Cuban Junta

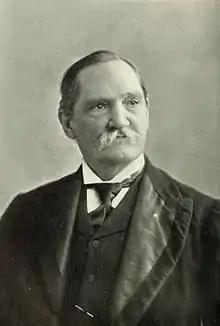
Tomás Estrada Palma, Cuban politician and become the first President of Cuba in 1901.

The third Cuban Junta was led by Tomás Estrada Palma, elected president of the Cuban Junta in 1895. The success that finally came from the third Junta was largely due to those who came before in the first and second Juntas. José Martí and Tomás were key leaders that founded the third Junta.